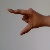
The image shows a hand gesture representing the letter 'Z' in Indian Sign Language.